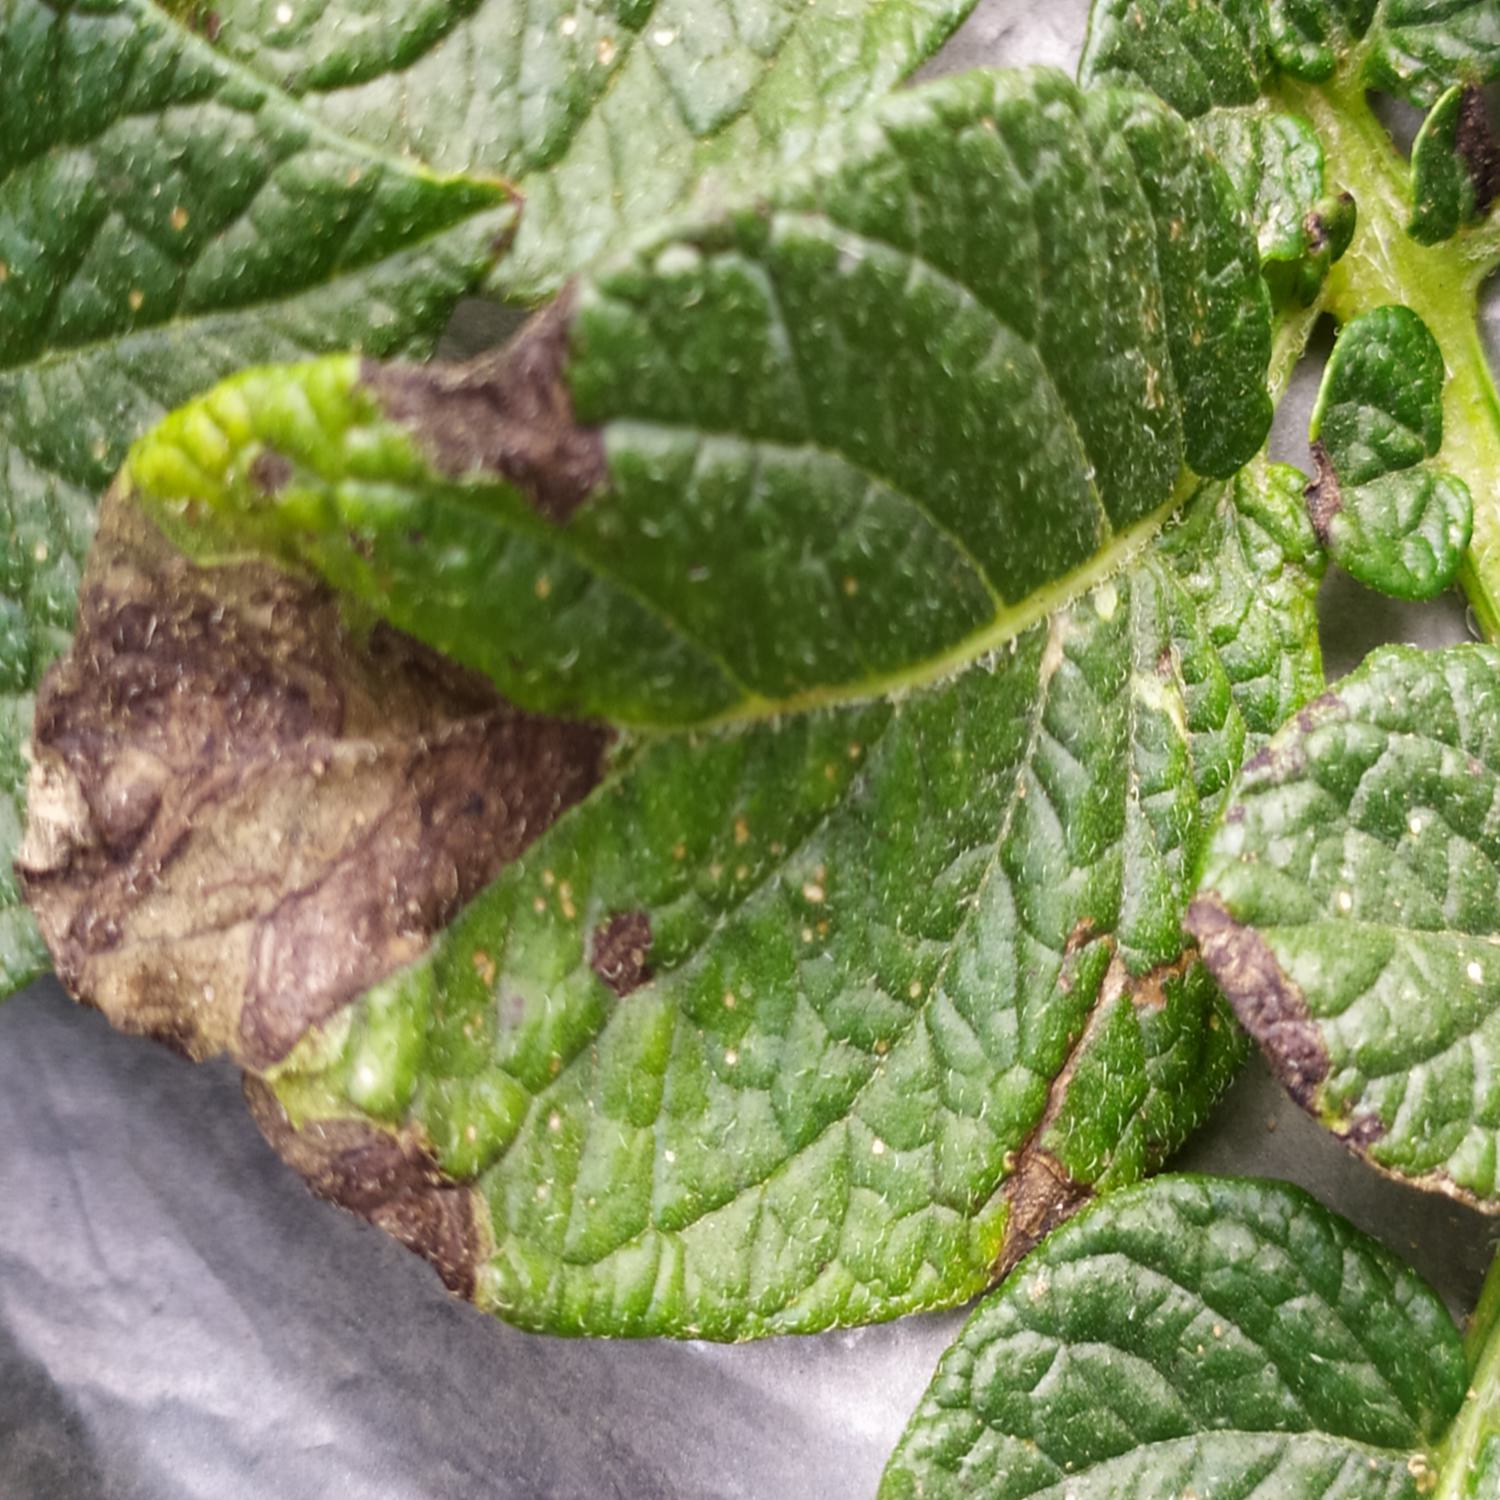
Label: Fungi